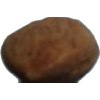
Label: Almonds 1